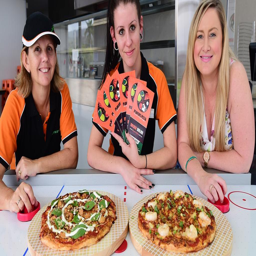
people sharing some pizza in the new store with person .